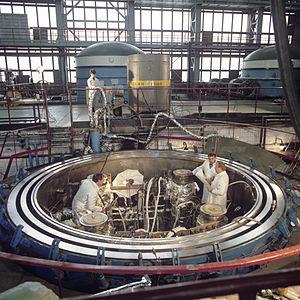
L’Institut Kourtchatov est le principal centre de recherche et de développement de l'industrie nucléaire pour la Russie.